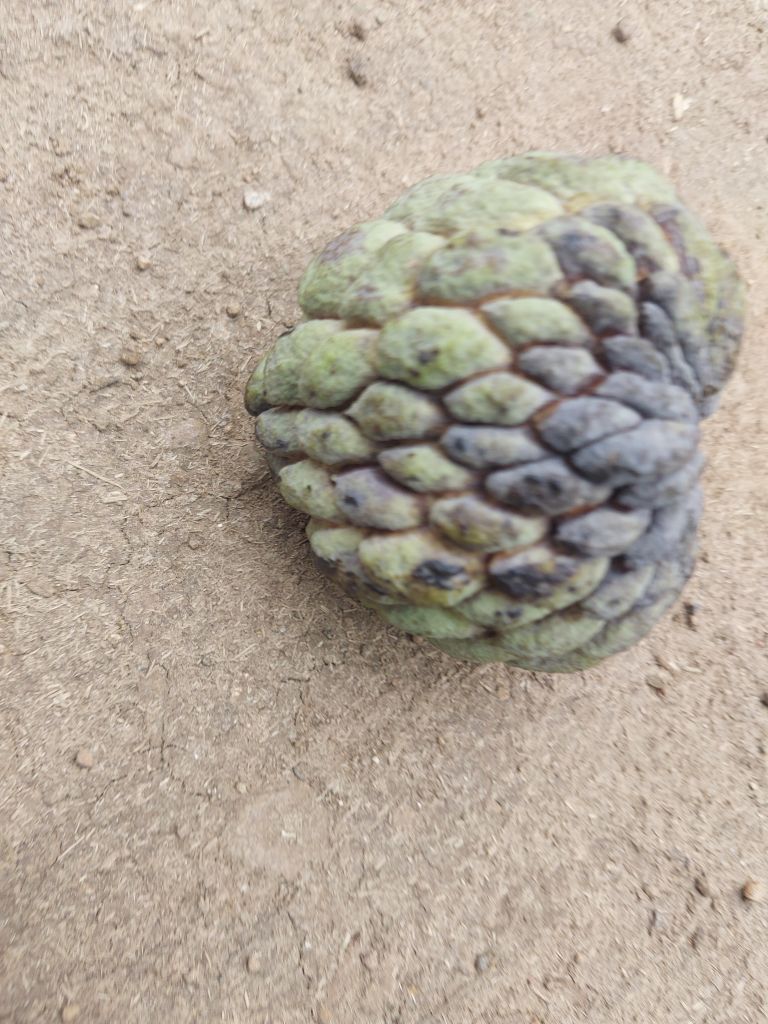
Disease label: Blank Canker